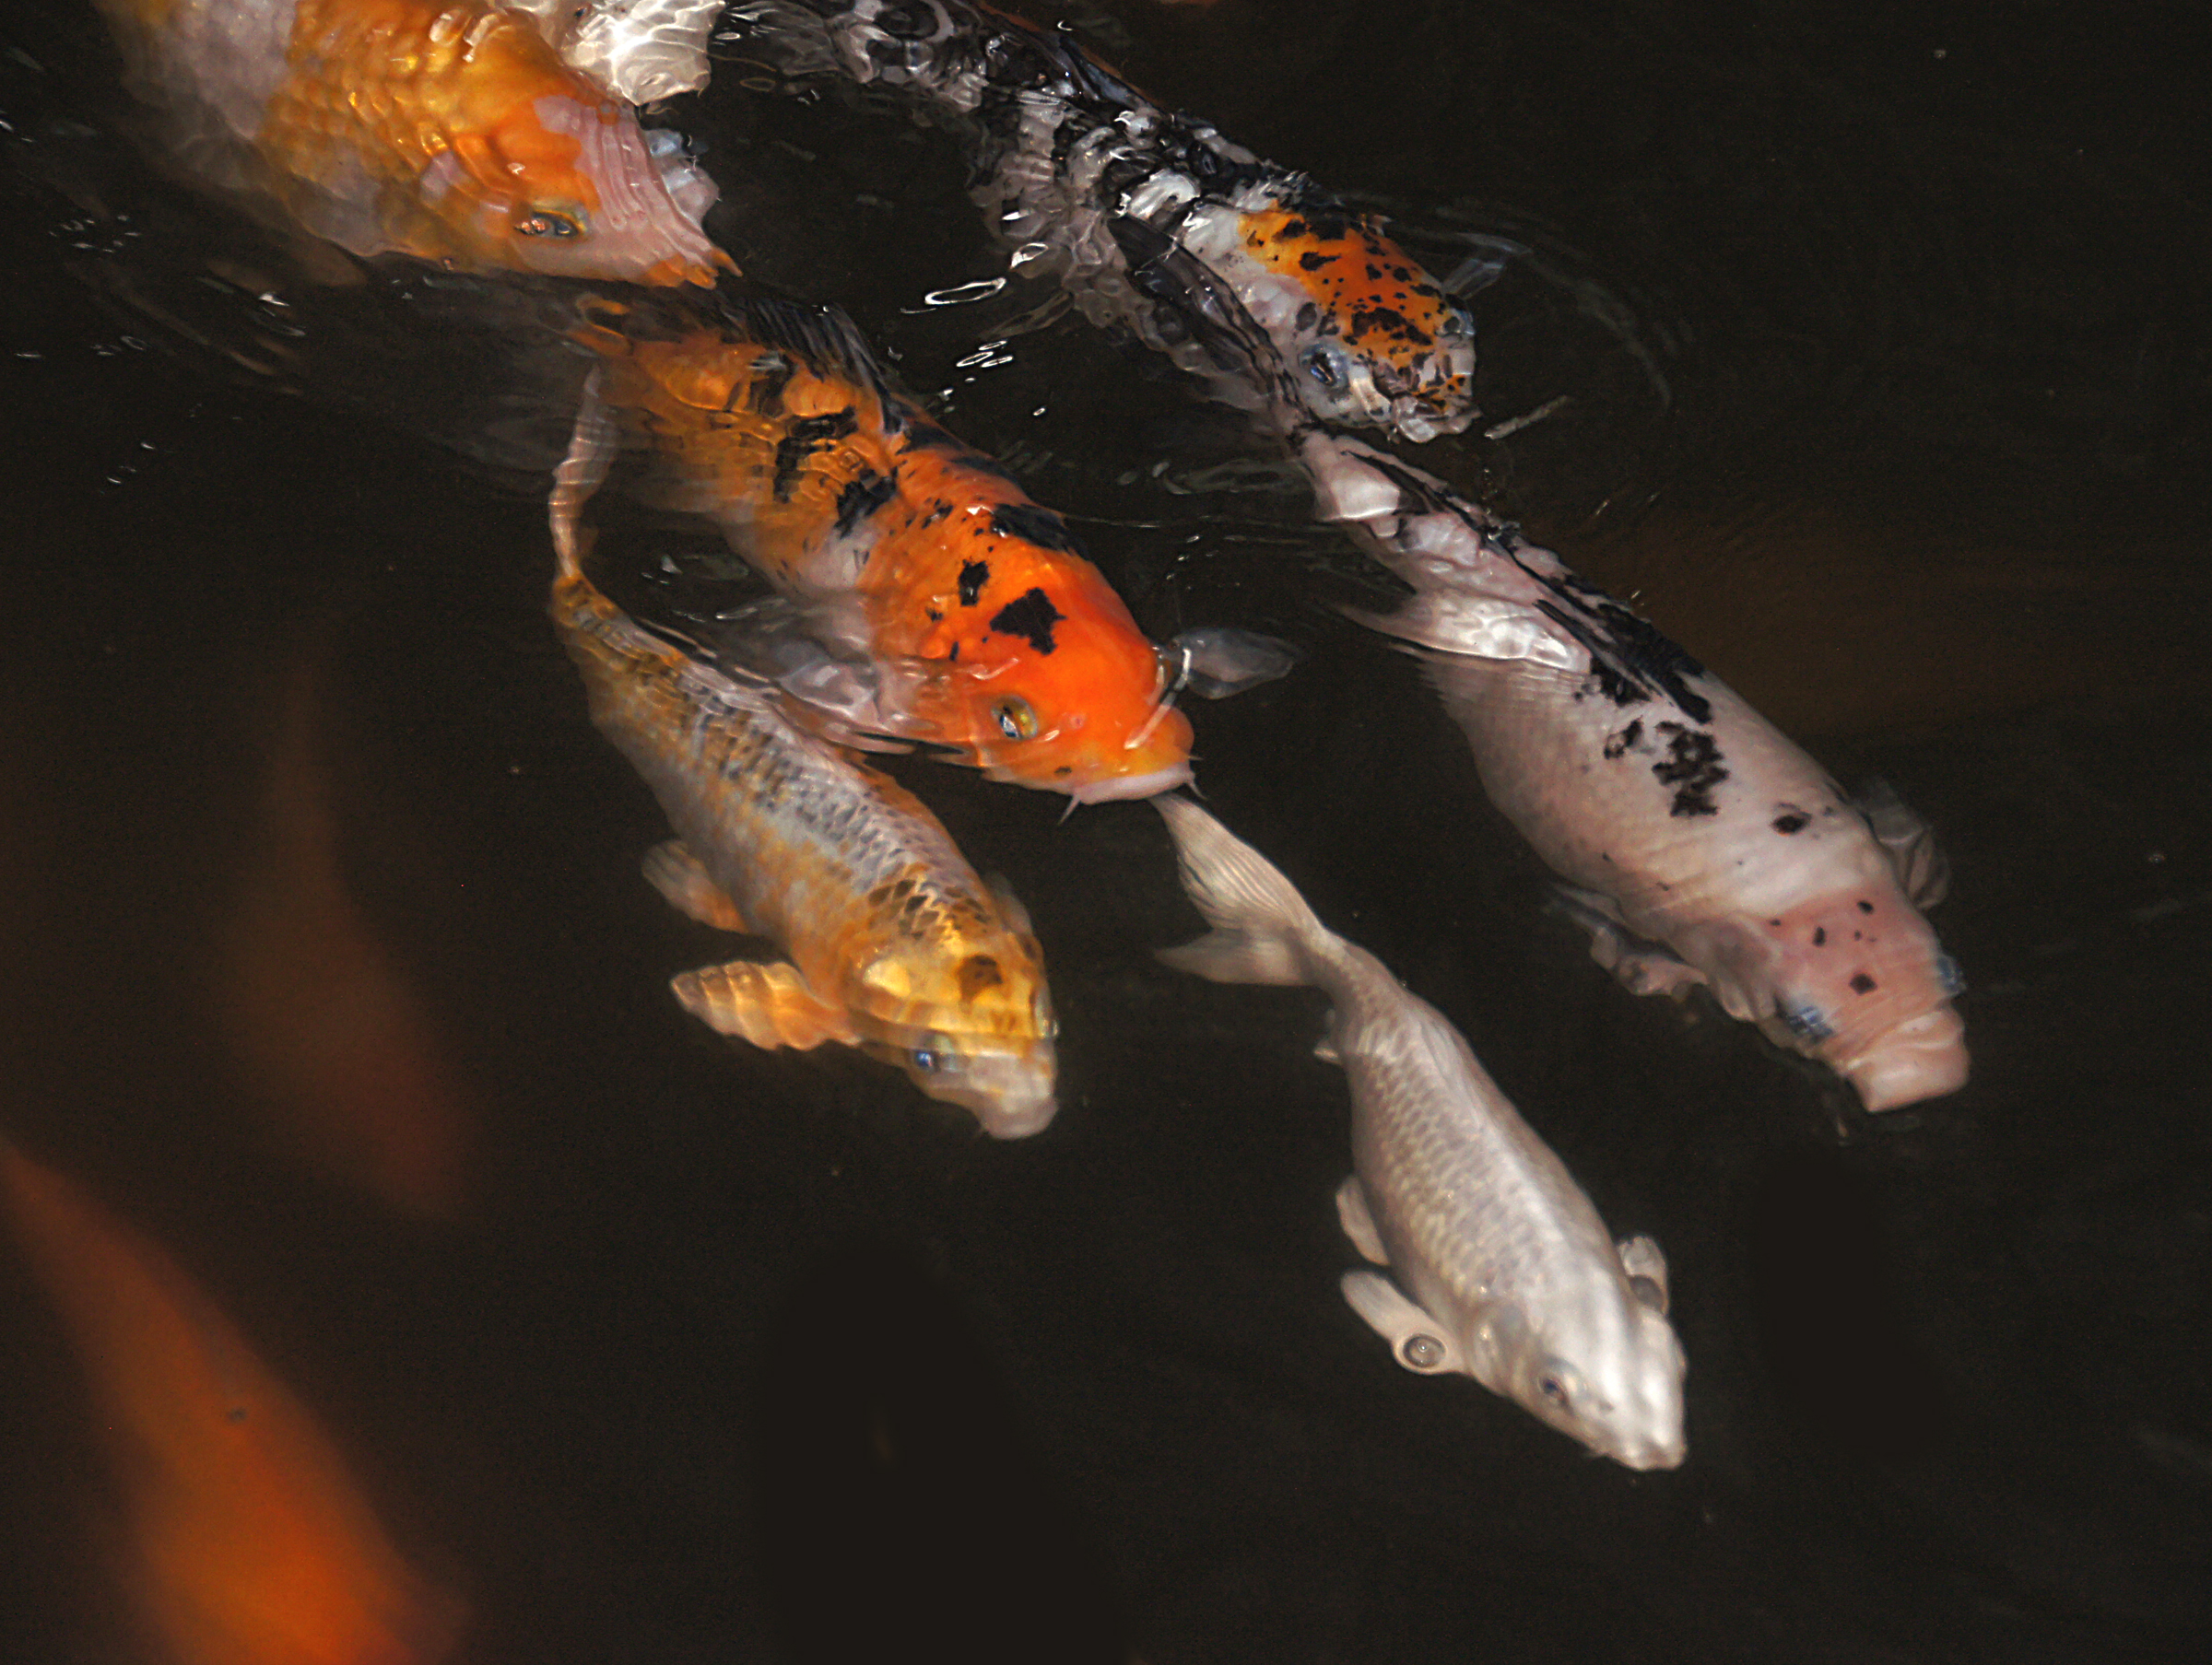
orange, fish, koicarp, koi, carp, cyprinuscarpio, fishswiming, geological phenomenon, marine biology